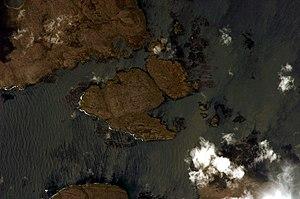
L'île Mac Murdo est une île française de l'archipel des Kerguelen située dans l'océan Indien au nord-nord-est de la île Foch et au sud de l'île Howe. Elle est baignée par les eaux du golfe Choiseul au nord-ouest et par celles de la baie Rhodes au sud-est.